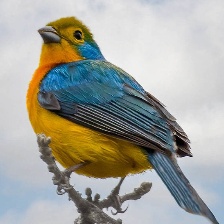
Species: ORANGE BRESTED BUNTING
Scientific name: PASSERINA LECLANCHERII
ImageNet parent category: indigo_bunting